Koyasan Reihōkan

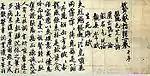
Rōkoshiiki

Written in 797 by the 24 year old monk and founder of Shingon Buddhism, Kūkai (Kōbō-Daishi), with the aim of affirming the superiority of Buddhism, the or Sangō Shiiki is a comparative study of Confucianism, Taoism and Buddhism. The two scrolls at the museum are written in Kūkai's own handwriting and measure (18 pages) and (21 pages).